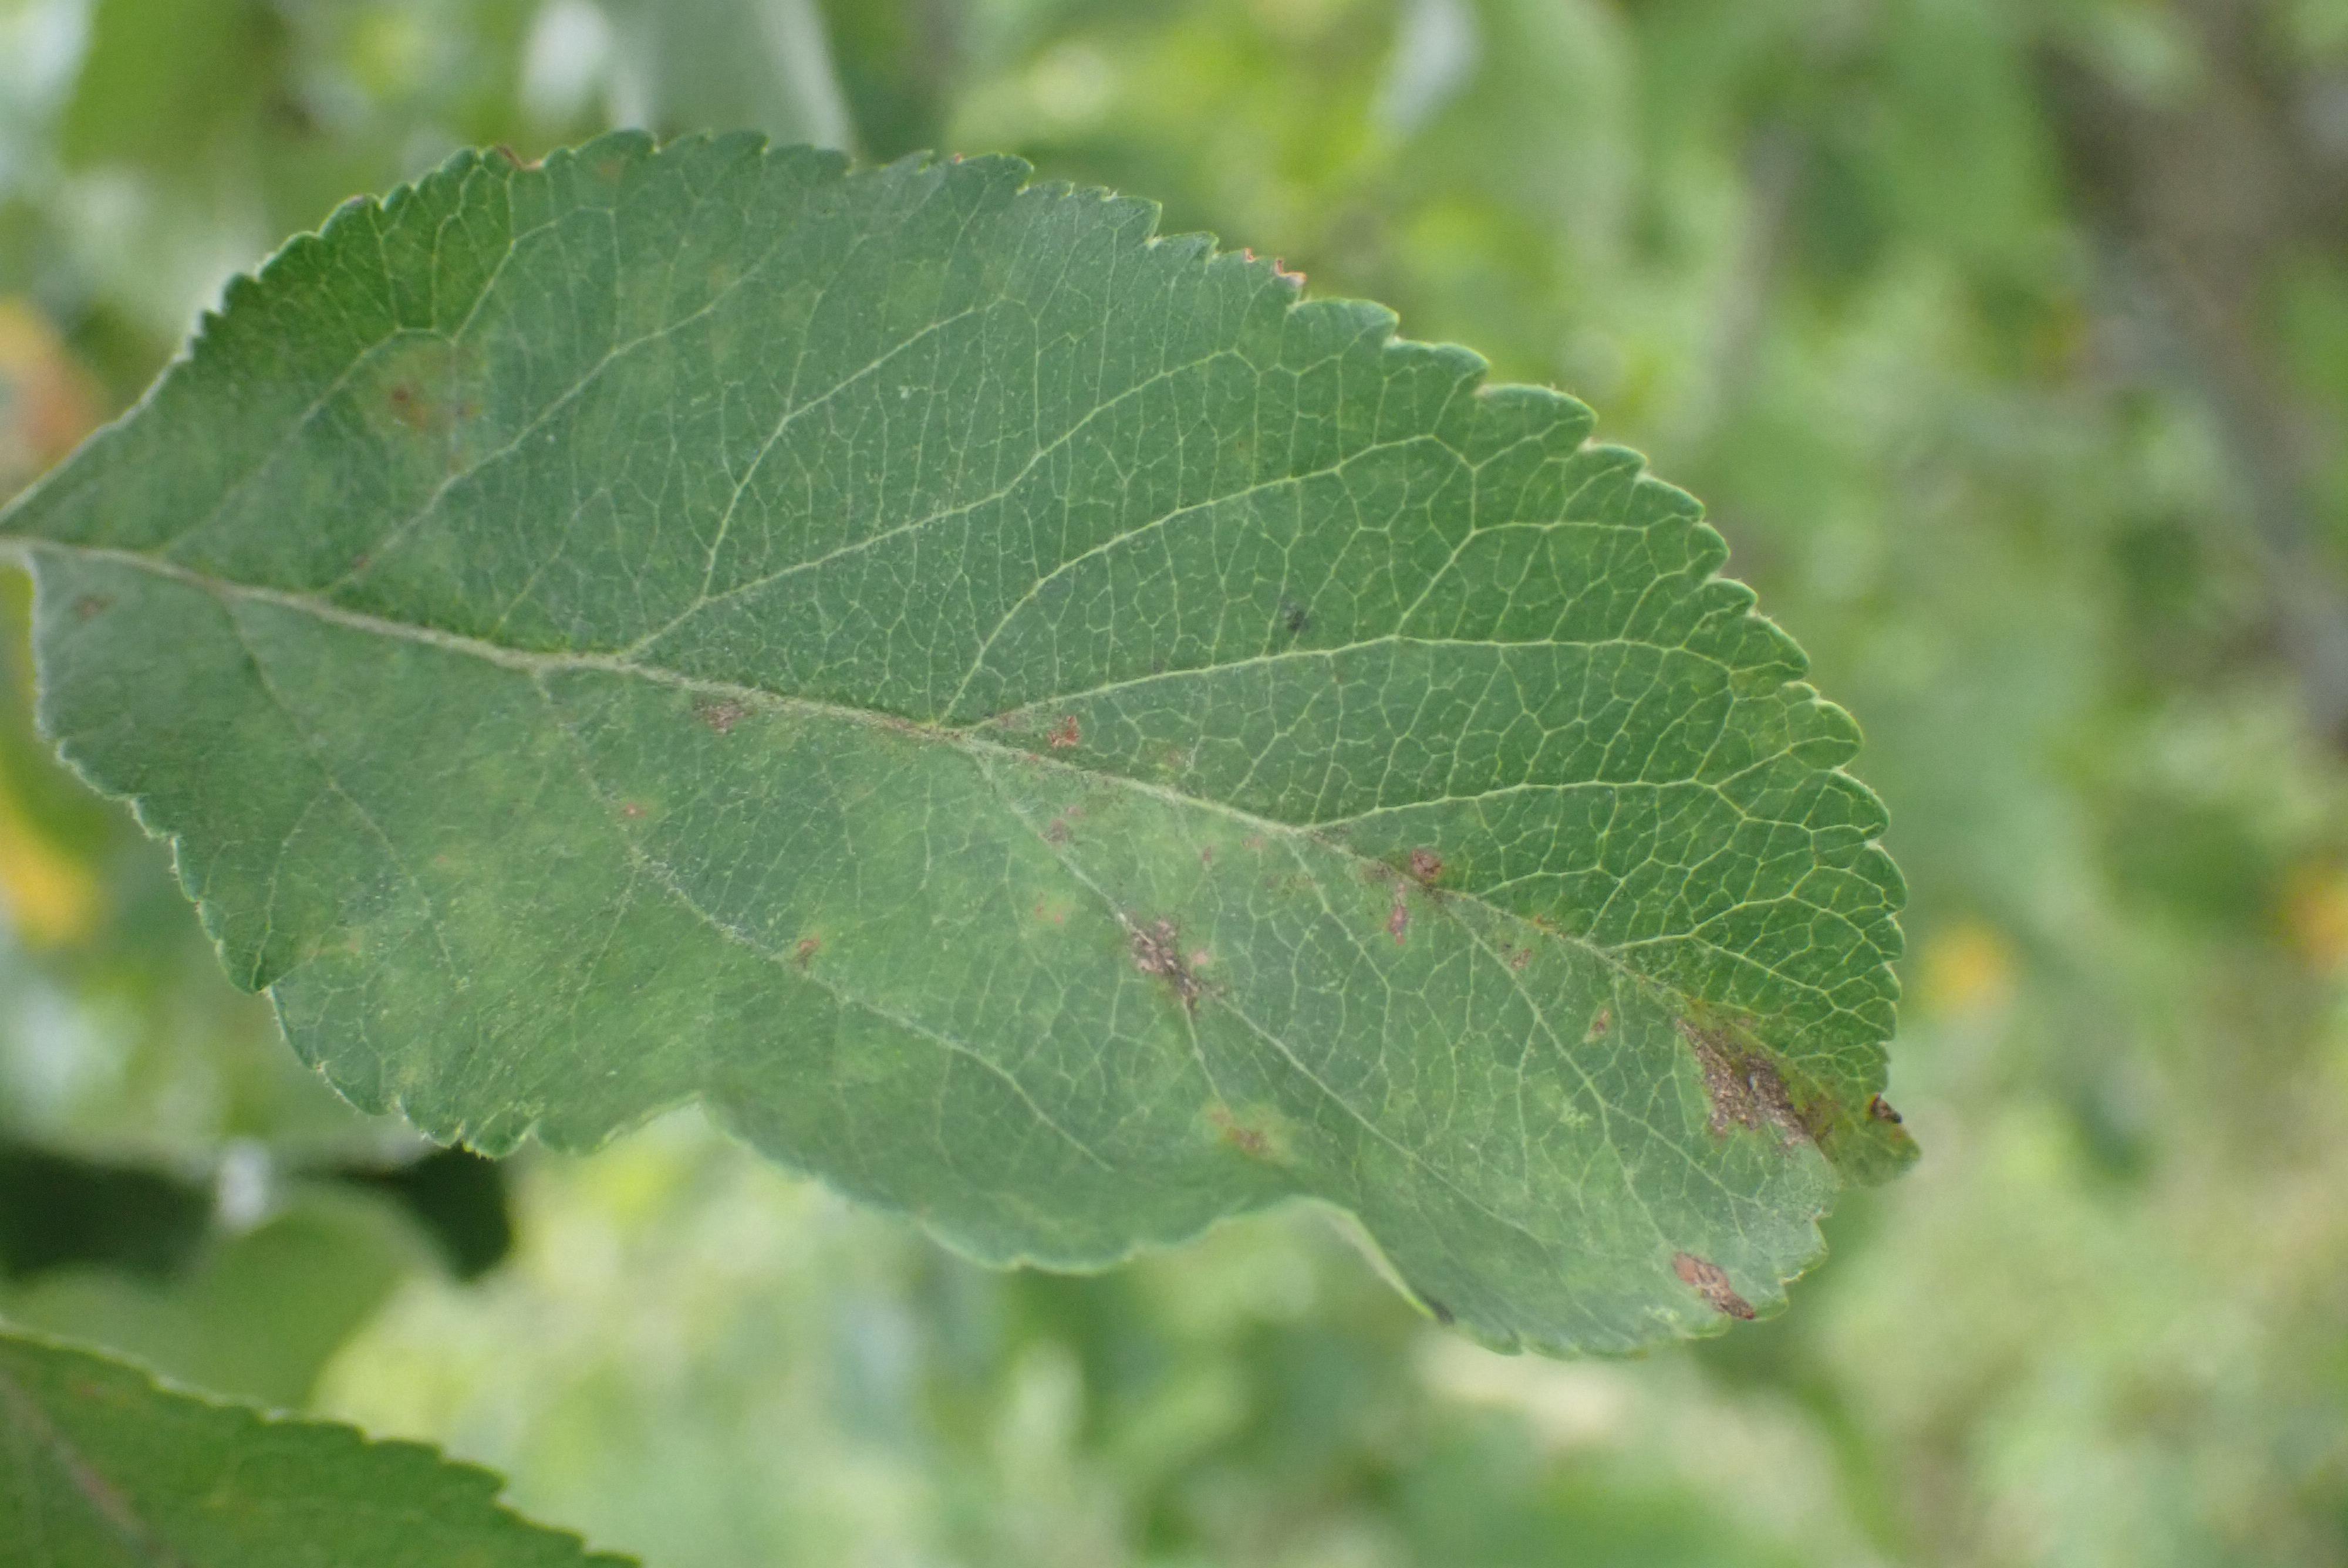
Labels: scab